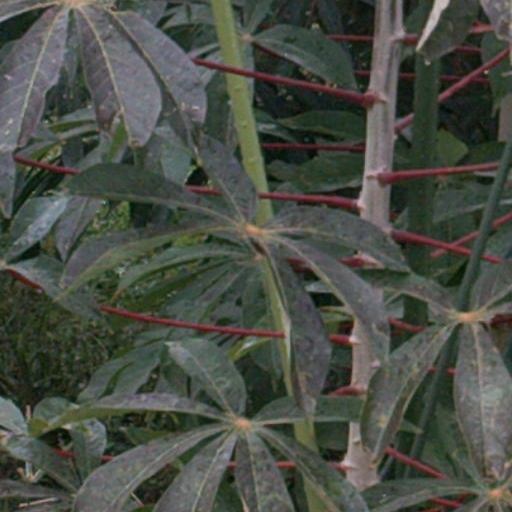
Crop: cassava